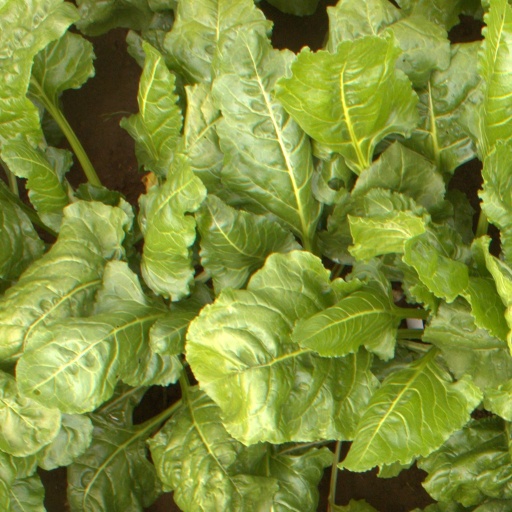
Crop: sugar beet